Amanat Ullah Khan Shadi Khel

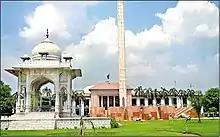
Beautiful view of Punjab Assembly Lahore - panoramio.jpg

Amanat Ullah Khan Shadi Khel is a Pakistani politician who was a Member of the Provincial Assembly of the Punjab, from 2002 to 2007 and again from May 2013 to May 2018.